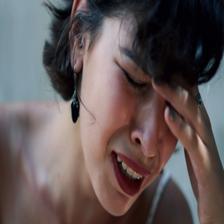
Image emotion (VAD): valence: -0.6, arousal: -0.4, dominance: -0.6
Candidate emotion words:
tired — valence: -0.75, arousal: -0.366, dominance: -0.618
awesome — valence: 0.96, arousal: 0.794, dominance: 0.782
negative — valence: -0.796, arousal: 0.054, dominance: -0.648
uncomfortable — valence: -0.624, arousal: 0.22, dominance: -0.572
Best matching emotion: tired